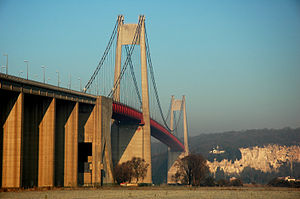
Længste hængebroer / Længste hængebroer
Tancarvillebroen
Liste over de længste hængebroer i verden identificerer hængebroer, der har et spænd på over 300 meter, i rækkefølge efter aftagende længde. Dette er den mest brugte måde til at sammenligne hængebroer.